Trebbin station

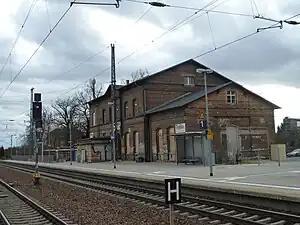
2012

Trebbin station is a railway station in the municipality of Trebbin, located in the Teltow-Fläming district in Brandenburg, Germany.